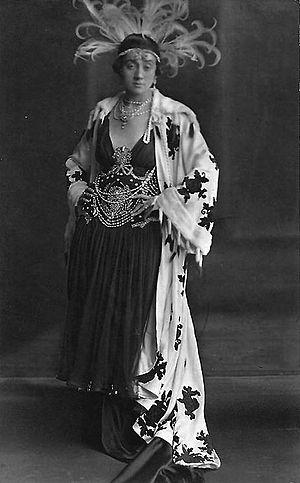
Siri Naïma Matilda Wifstrand, née le 4 septembre 1890 à Stockholm, décédée le 23 octobre 1968 à Stockholm, est une chanteuse d'opéra, actrice, compositrice et metteuse en scène suédoise.